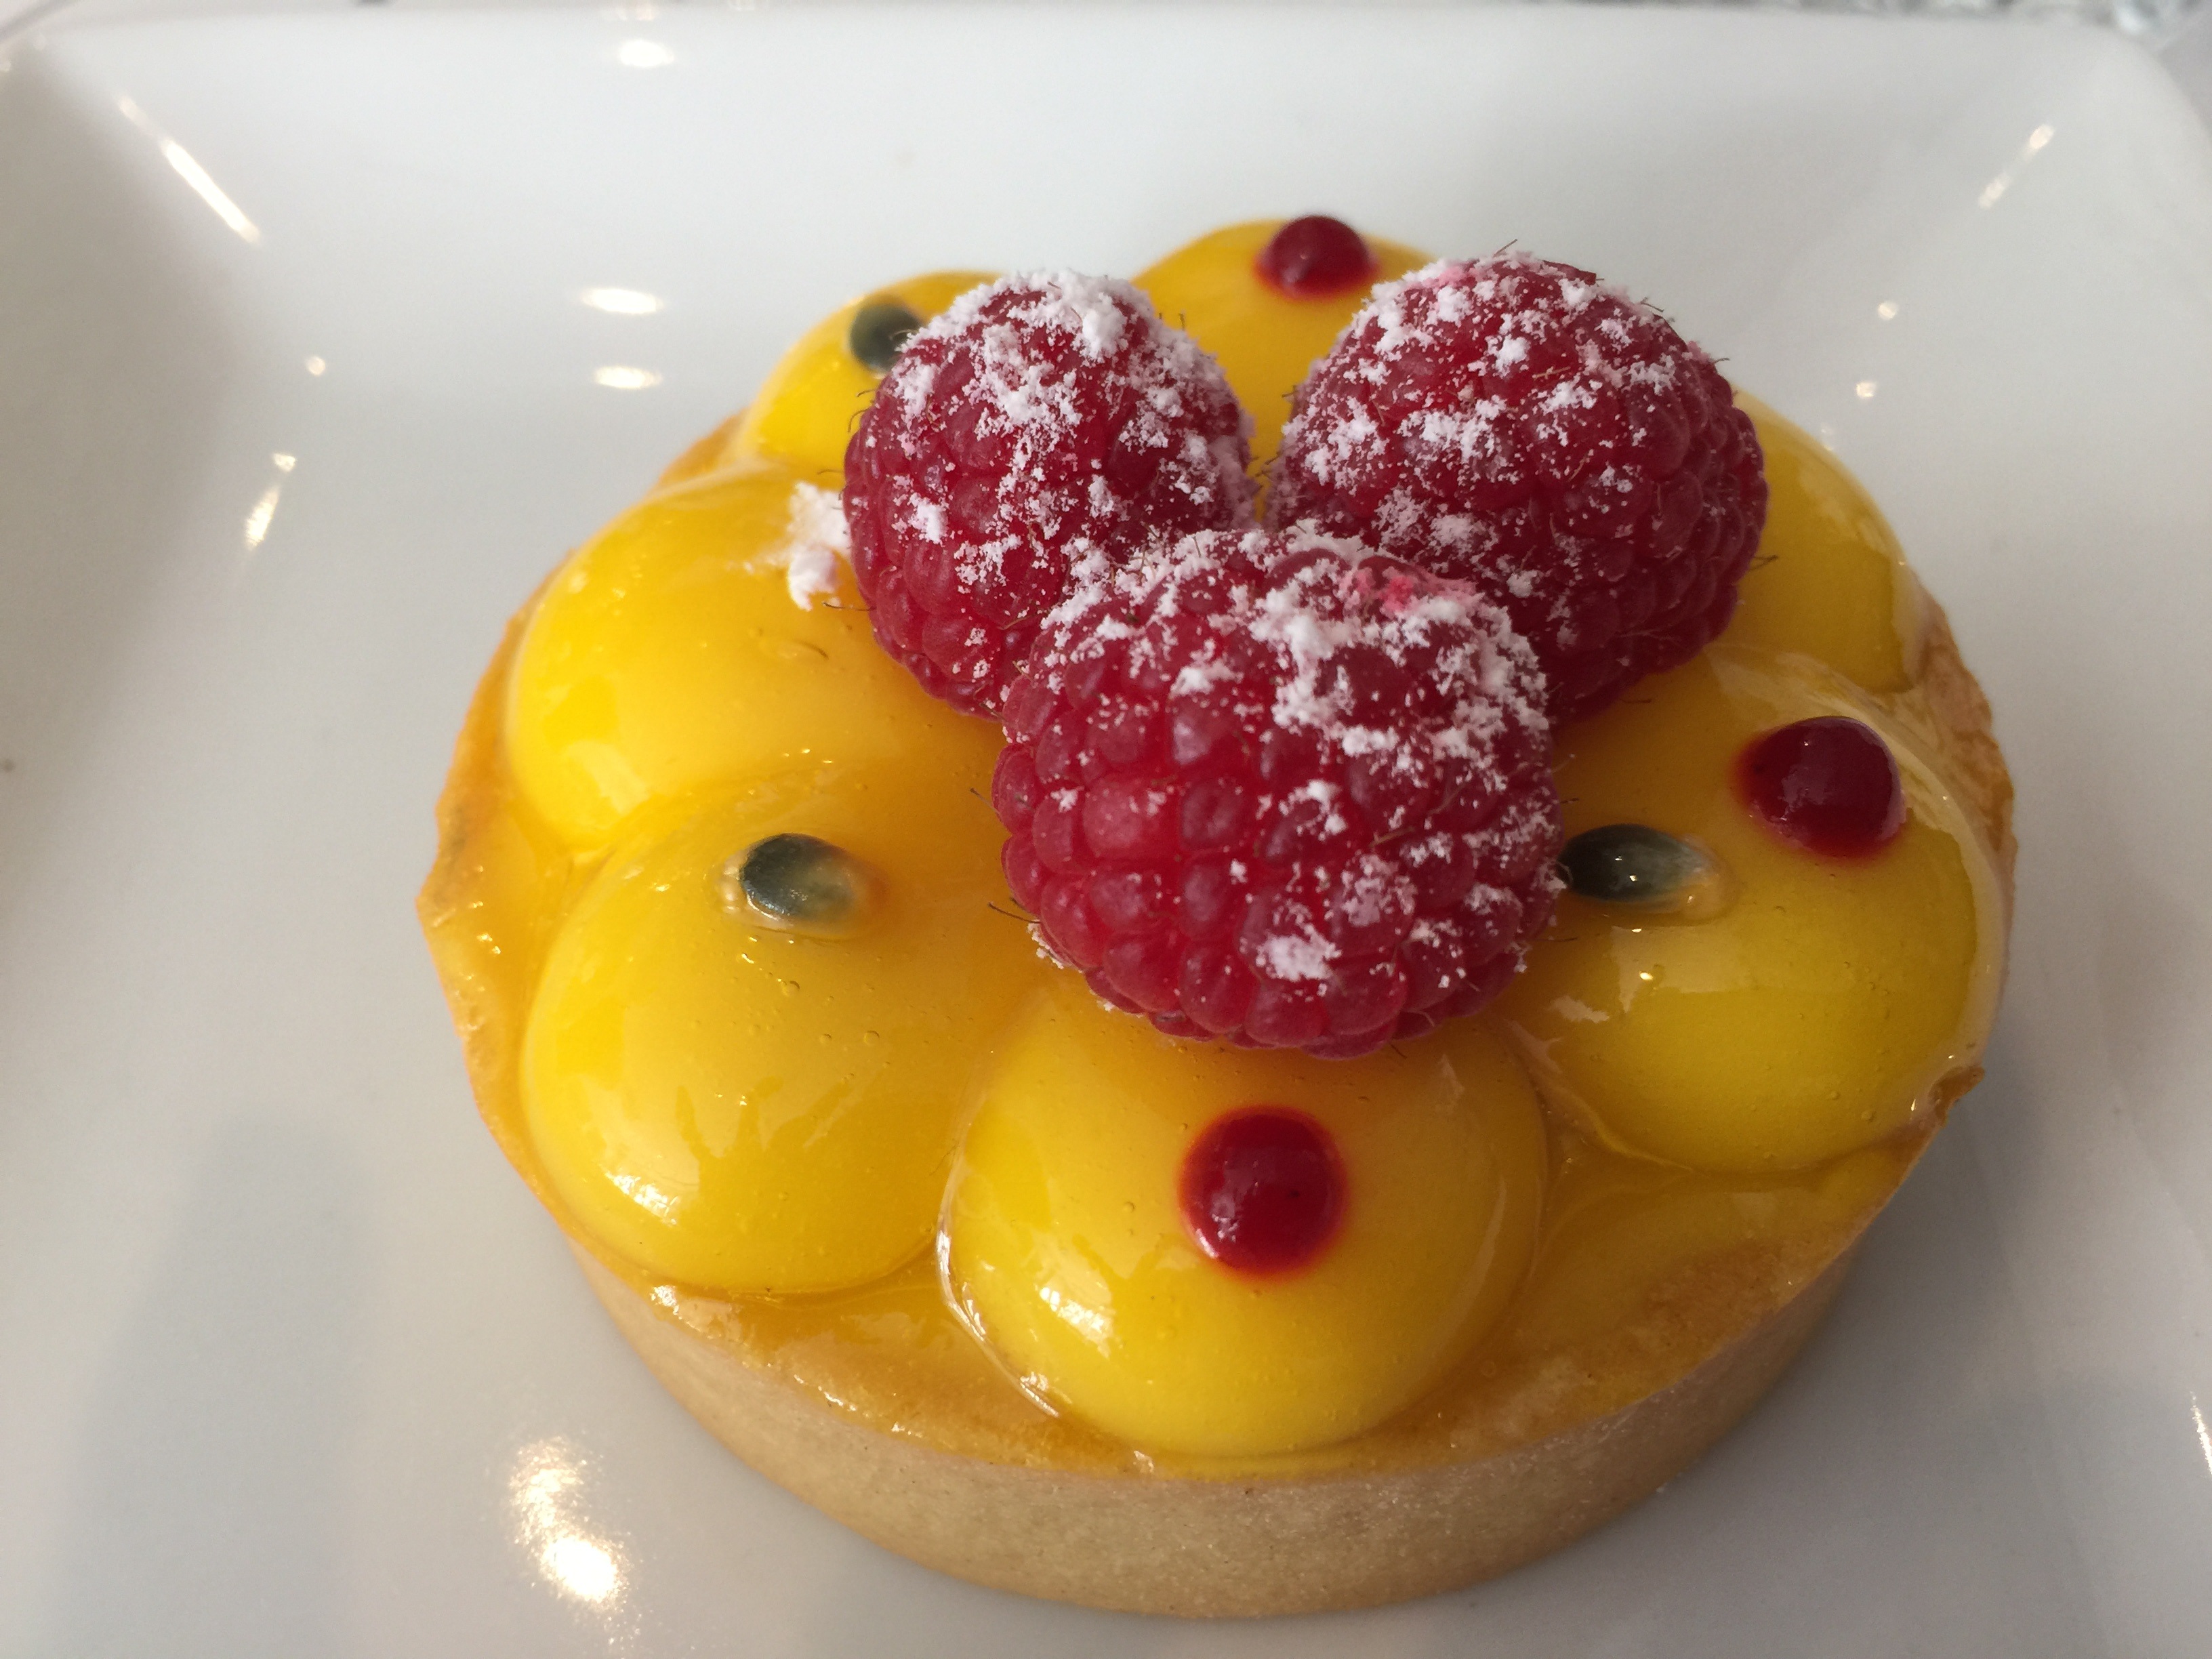
cafe, plant, raspberry, fruit, berry, sweet, decoration, meal, food, produce, breakfast, baking, gourmet, snack, cookie, dessert, cream, delicious, cake, bread, pastry, bakery, bake, tasty, sweetness, flavor, flowering plant, land plant, peach melba